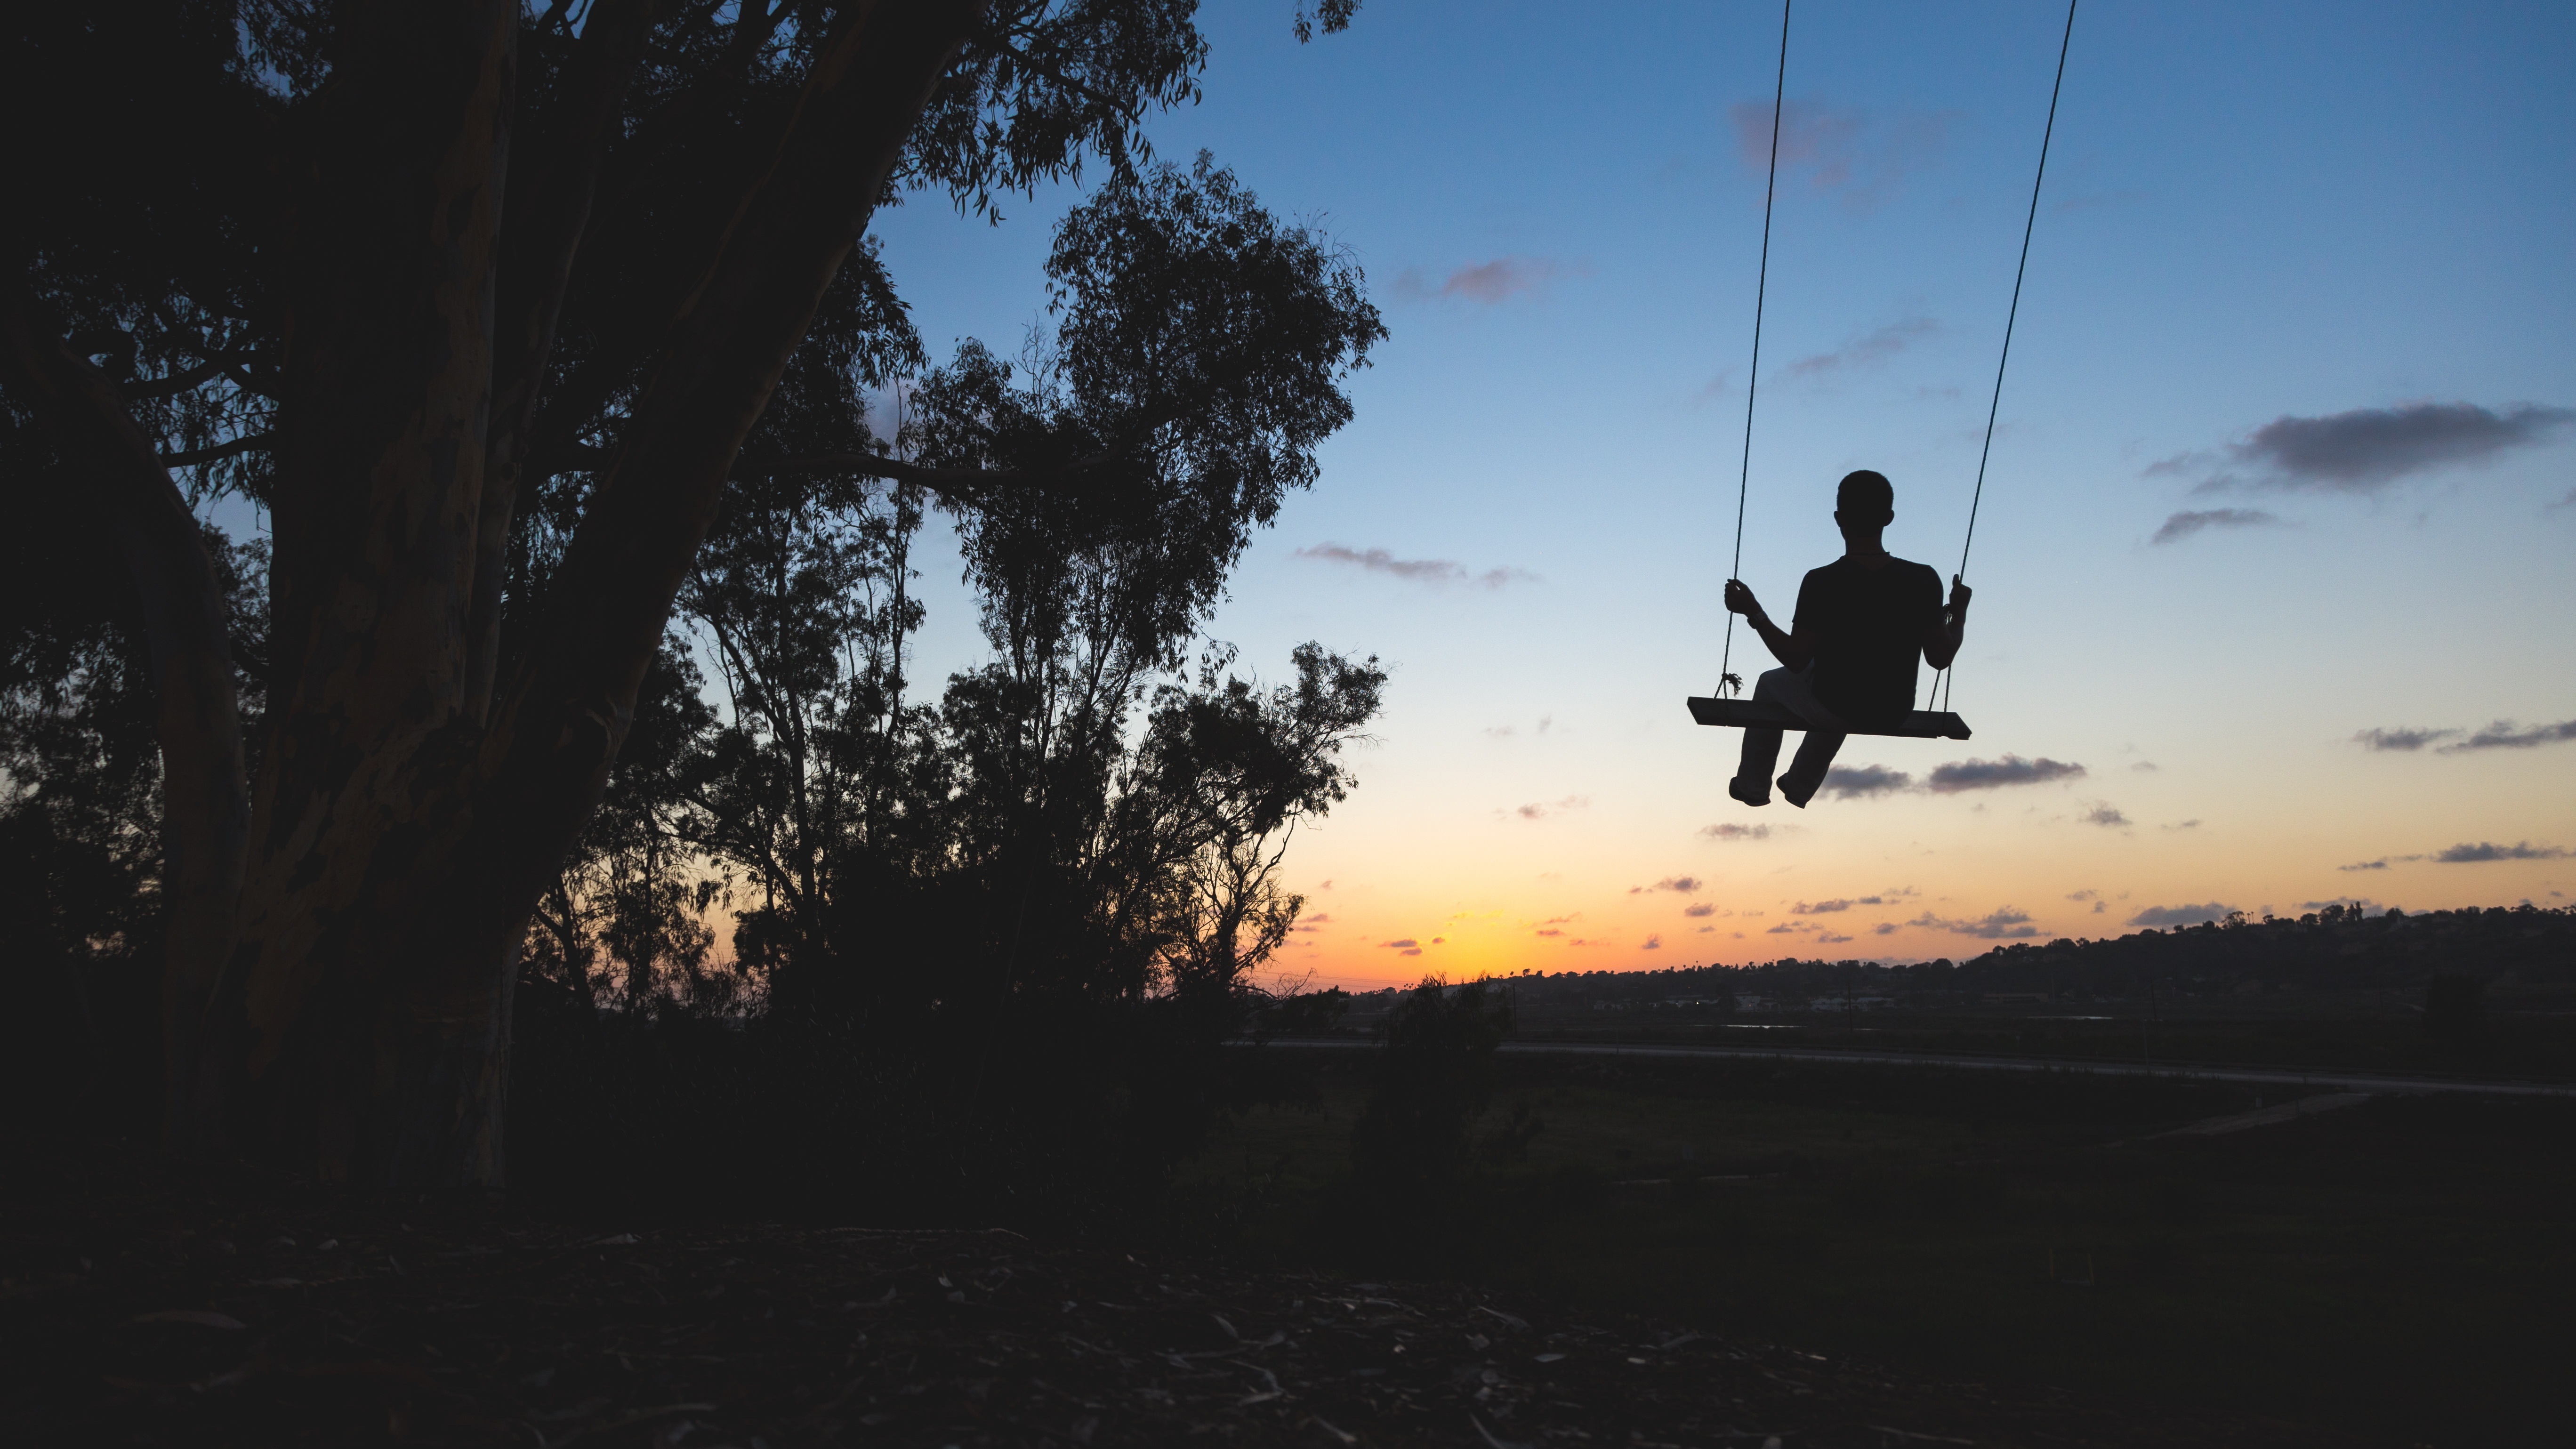
silhouette, person, sunset, morning, summer, dark, dusk, evening, twilight, relax, black, extreme sport, leisure, swing, playful, trees, dream, fun, happy, sports, atmosphere of earth